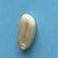
Maize quality: Good